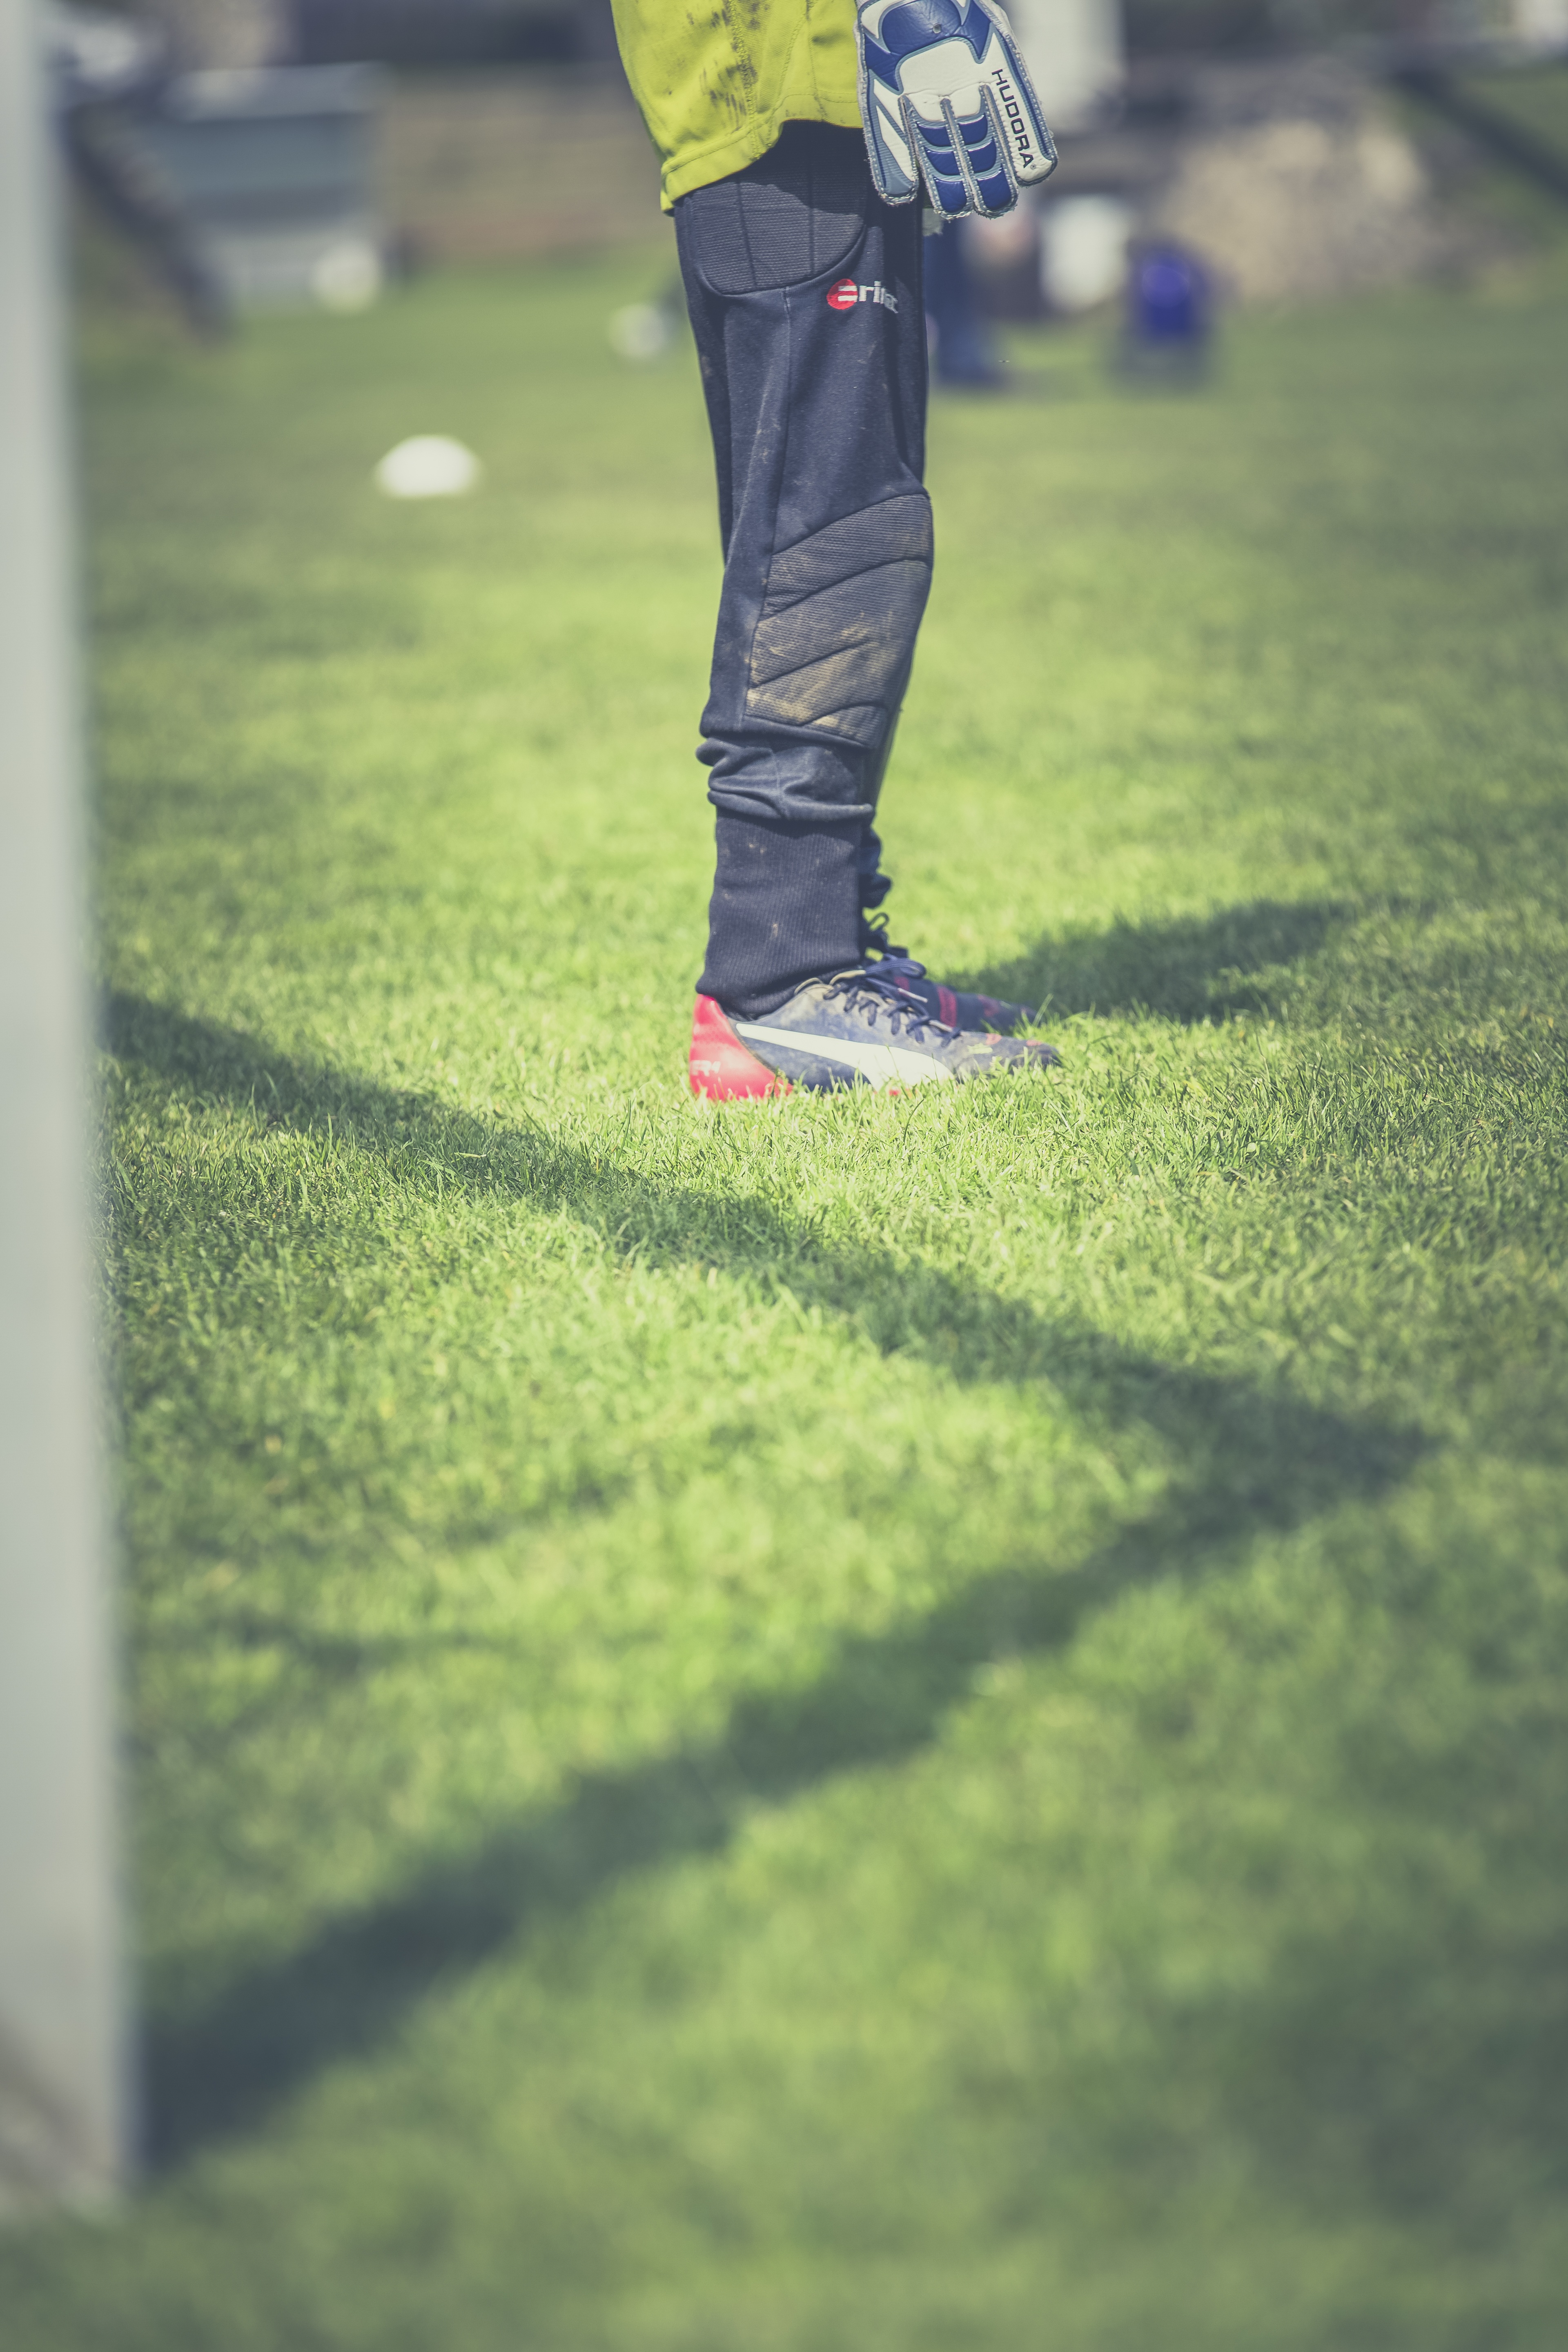
grass, sport, lawn, meadow, spring, green, color, football, goal, football pitch, parade, dress, sports, ball, shoot, rush, clip, goalkeeper, keeper, kicker, ball sports, soccer shoes, football match, ball game, sports ground, playing field, fire doors, footballers, door husband, shin saver